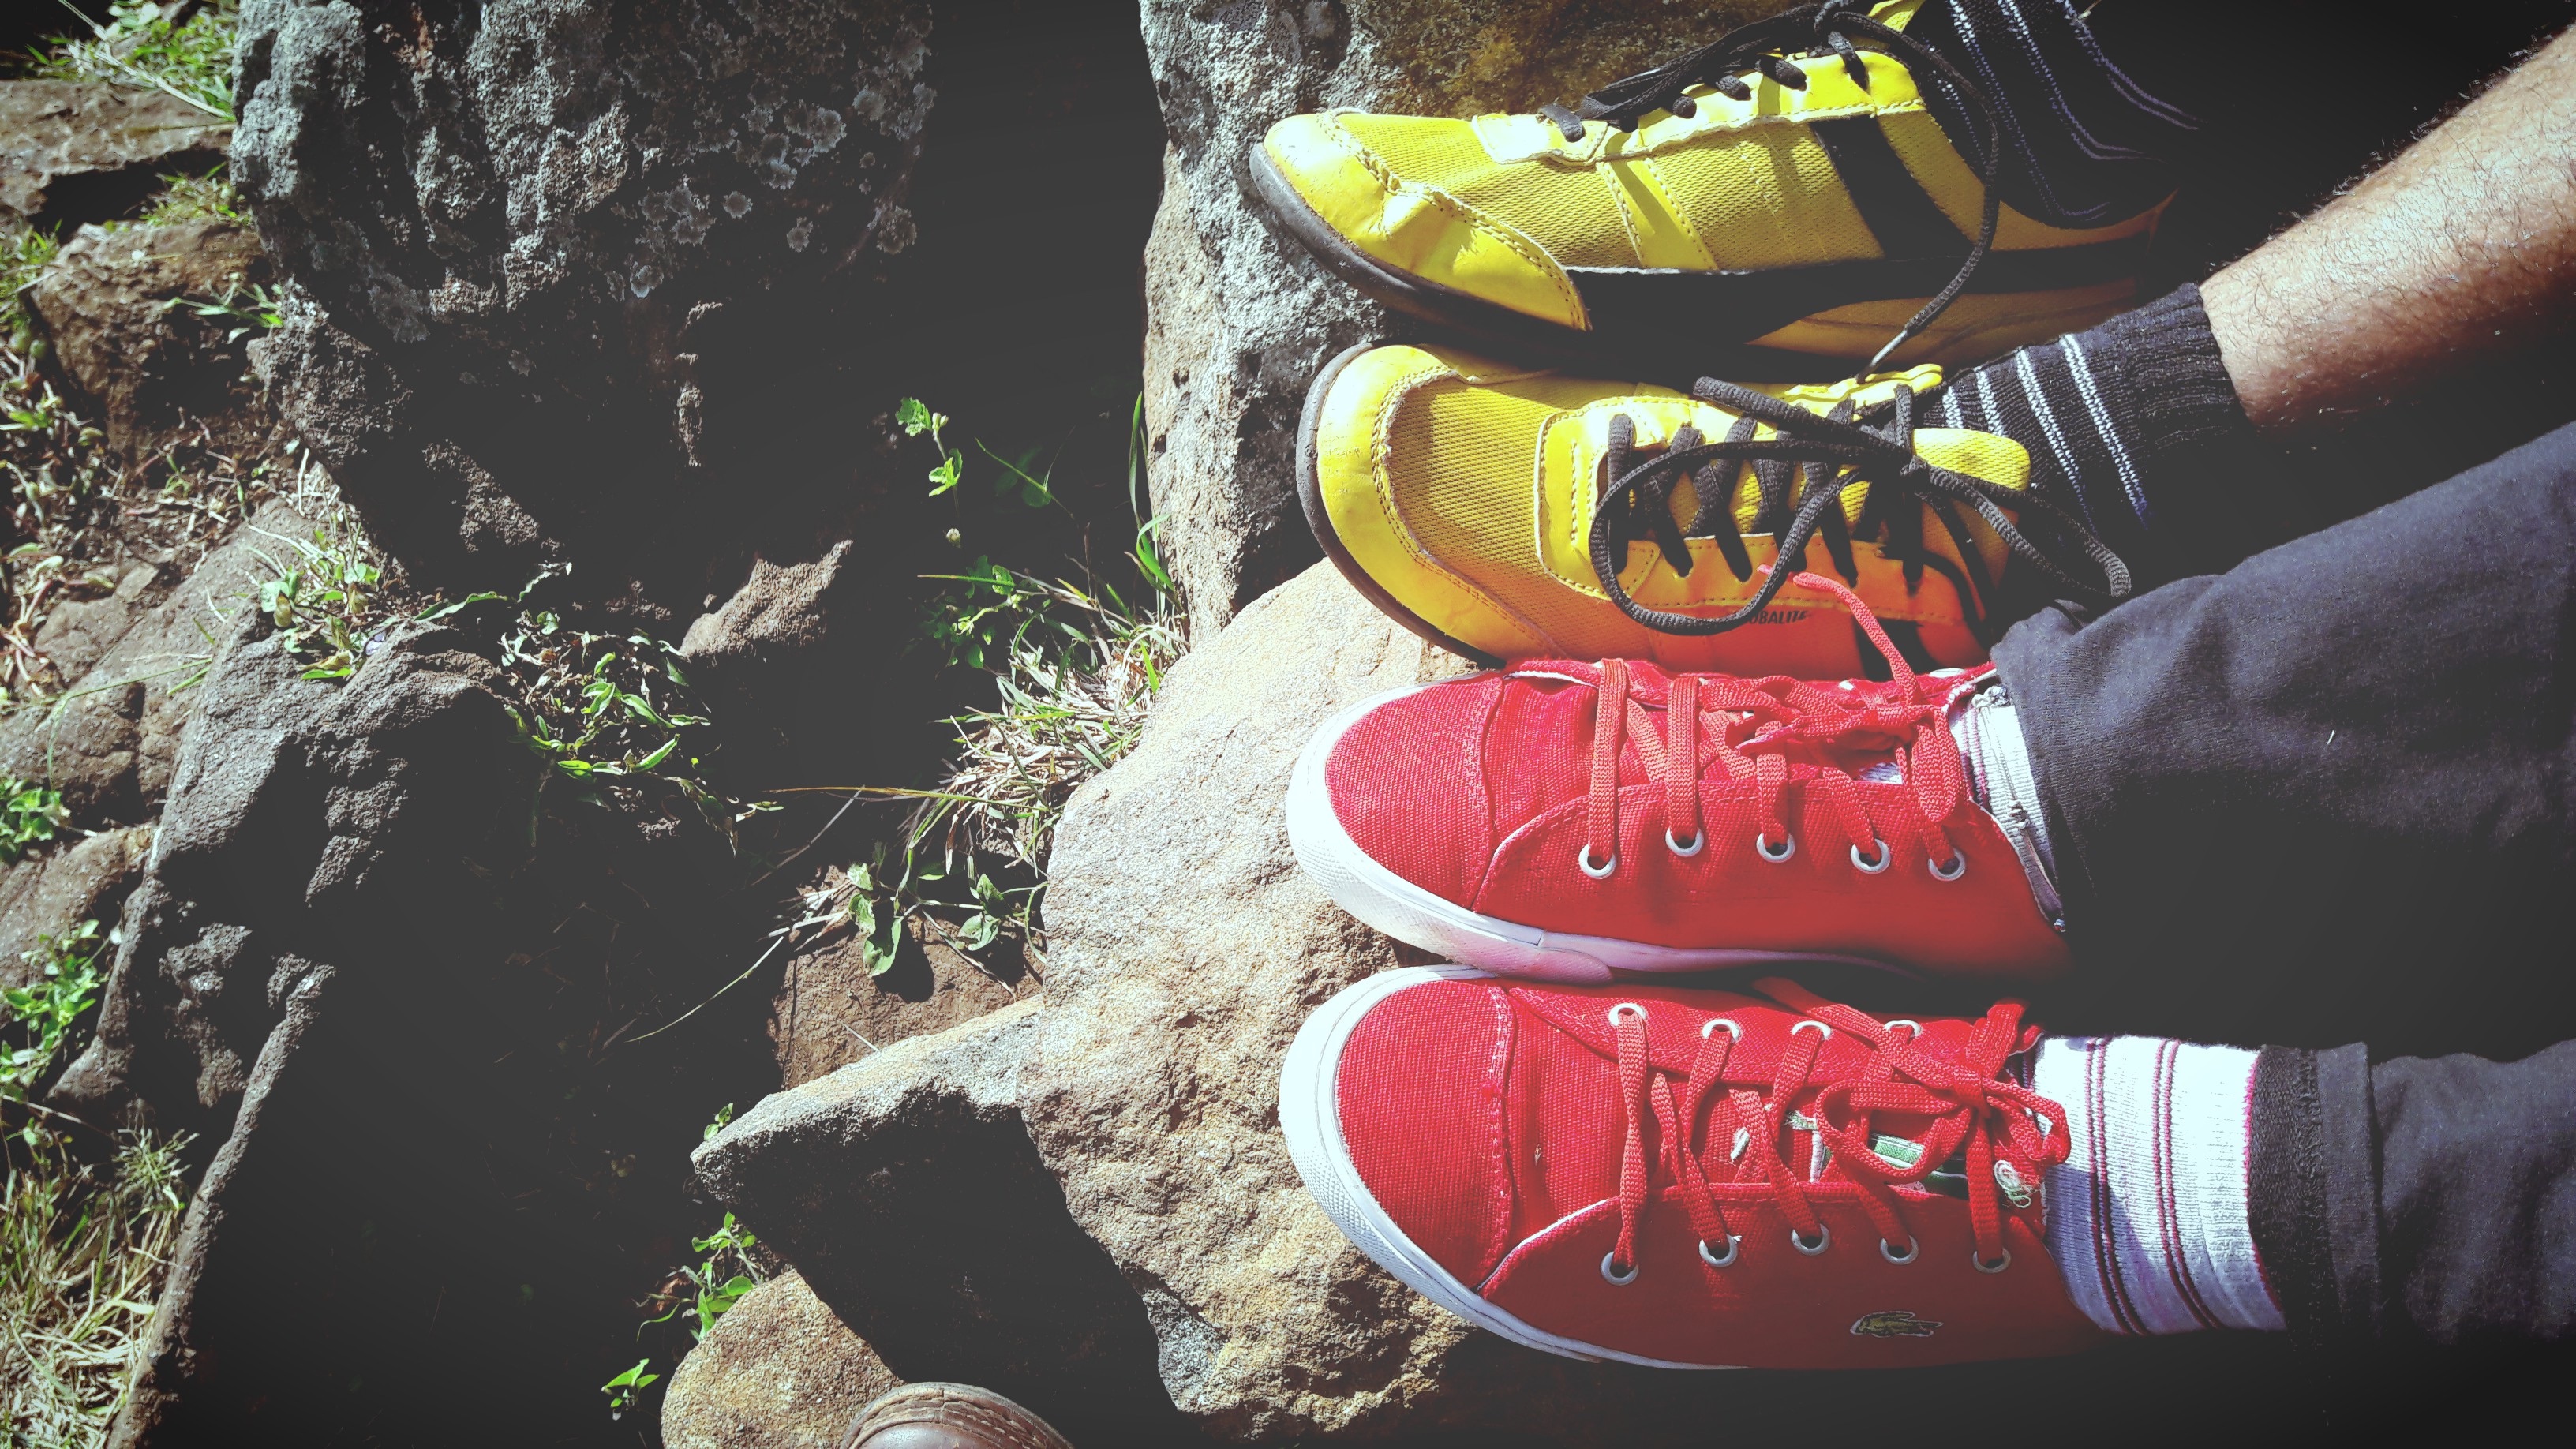
footwear